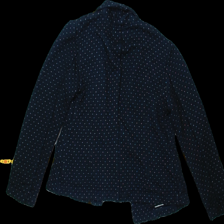
View: back
Type: Blazer
Category: Ladies
Brand: Bondelid
Colors: White, Blue
Material: 100% Viscose
Pattern: Dots
Cut: Regular
Size: XS
Trend: No trend
Stains: No
Price range: <50
Recommended usage: Export